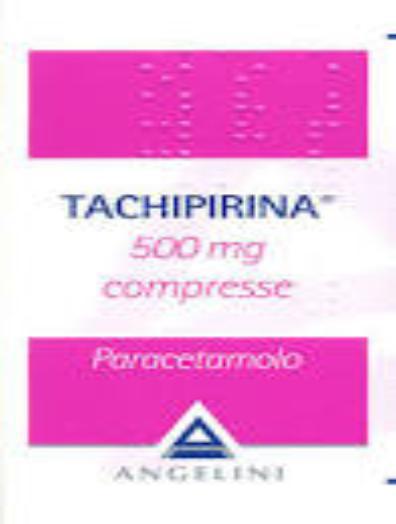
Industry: Medical